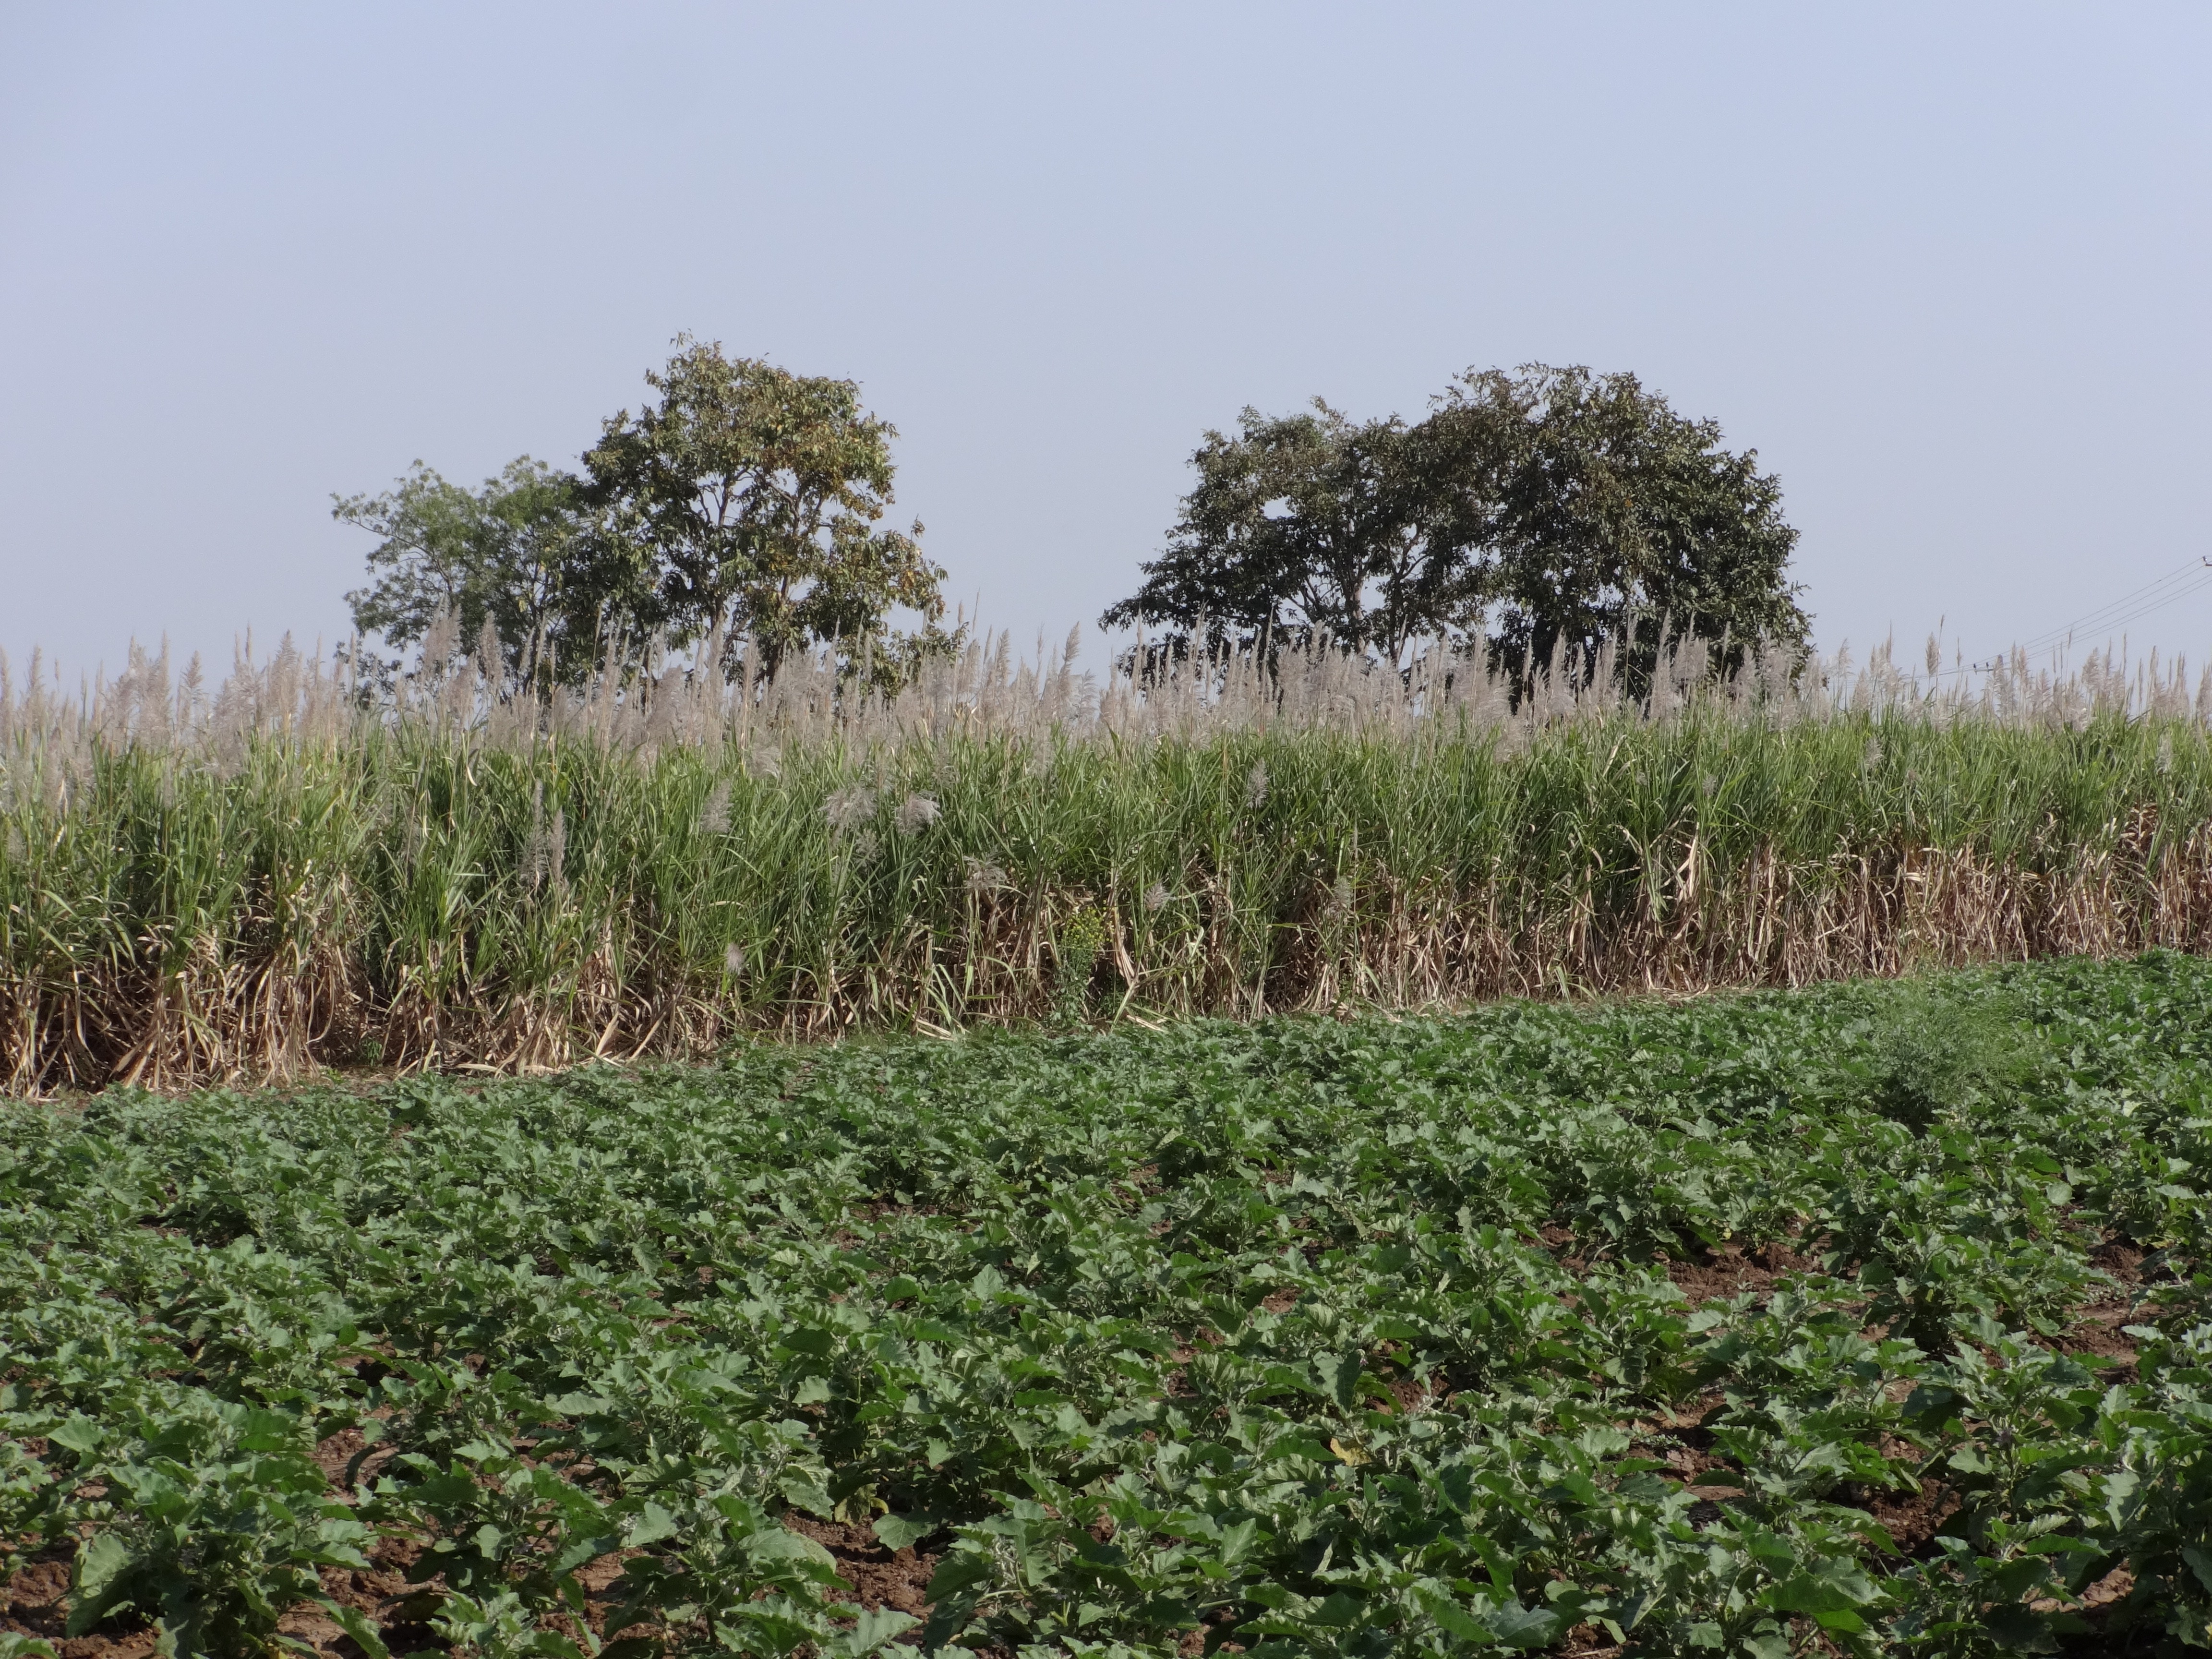
tree, nature, plant, field, farm, prairie, countryside, flower, rural, food, farming, harvest, produce, crop, fresh, soil, agriculture, flora, farmland, agricultural, vegetation, shrub, wetland, plantation, india, harvesting, ecosystem, organic, rural area, grass family, woody plant, sugarcane field, brinjal plantation